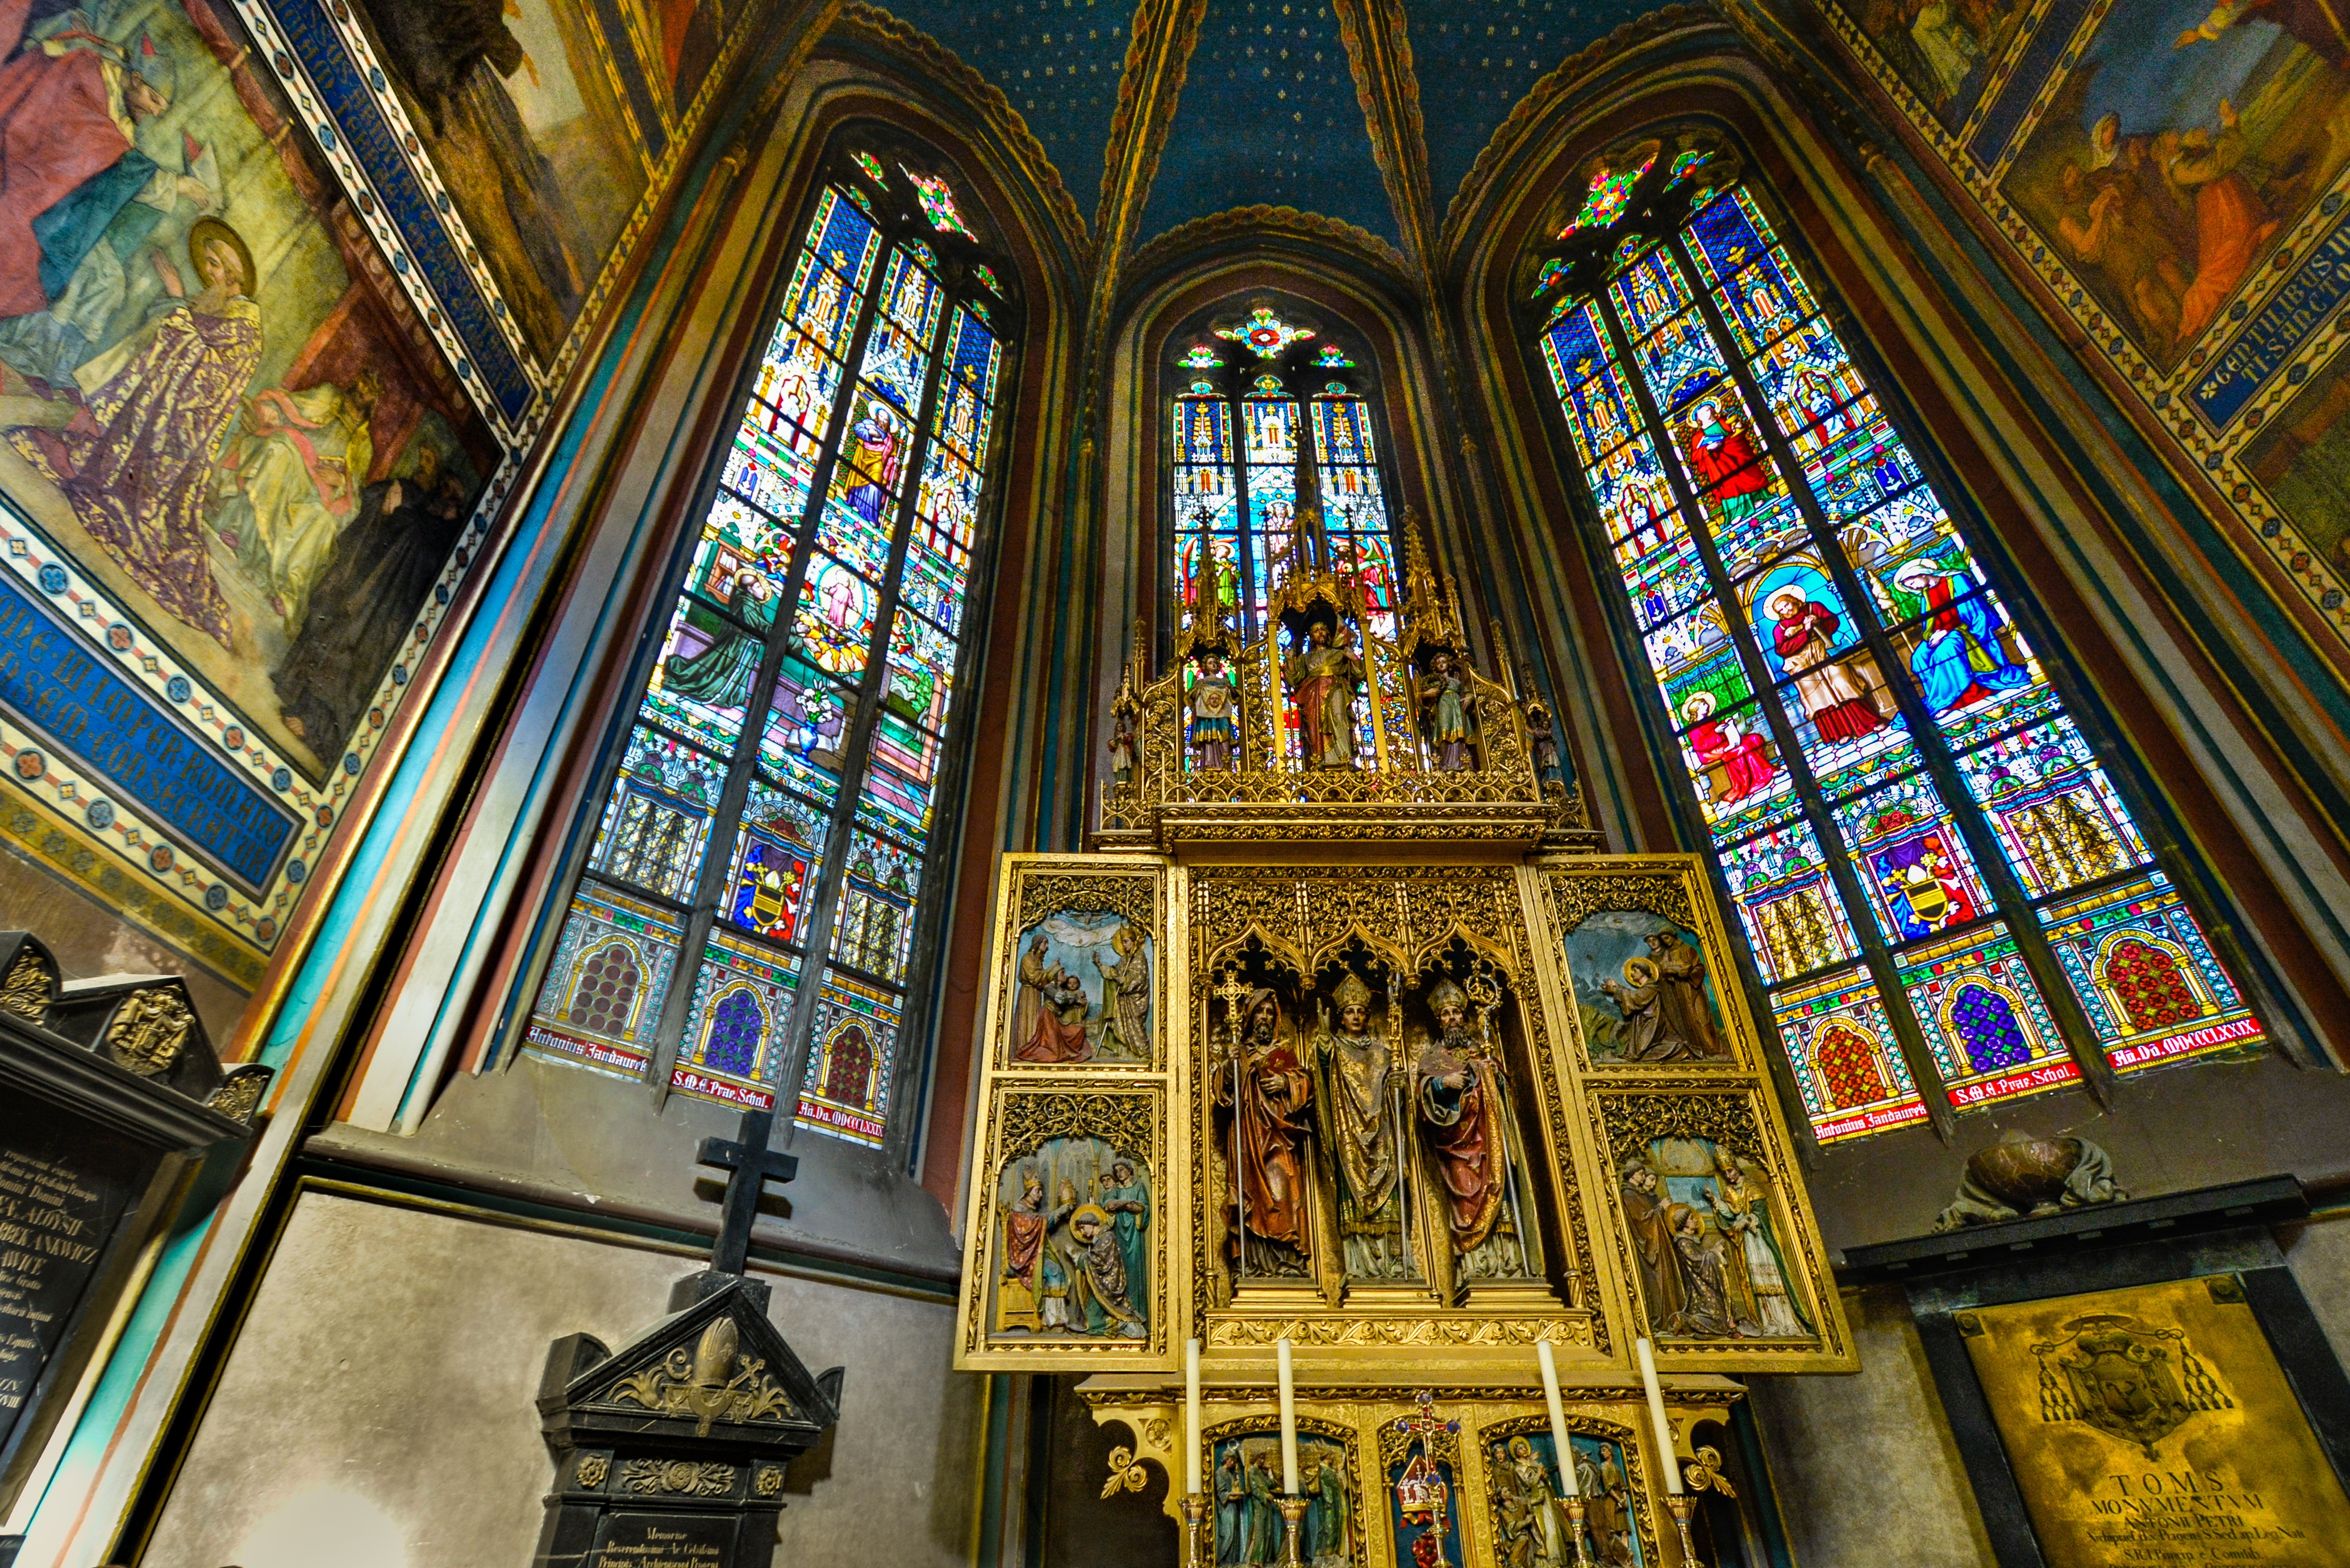
architecture, window, glass, building, travel, europe, religion, castle, church, cathedral, chapel, prague, gothic, stained glass, place of worship, pray, altar, sacred, basilica, czech, vitus, st vitus